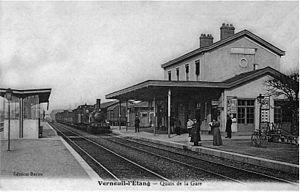
Intérieur de la gare de Verneuil-l'Étang avec l'arrivée d'un train tracté par une locomotive à vapeur, vers le début des années 1900.
Le tramway de Verneuil-l'Étang à Melun, aussi appelé tacot de Verneuil ou tramway de Verneuil, est une des lignes de chemin de fer secondaire de Seine-et-Marne, exploitée de 1901 à 1950 par la Société générale des chemins de fer économiques, dont elle constitue la première ligne dans le département. Elle reliait Melun à Verneuil-l'Étang. La longueur de la ligne était de 18,390 km accomplis en une heure sur une voie d'un mètre de large. Elle connaît une hausse de fréquentation jusqu'en 1914, la guerre désorganisant ensuite son trafic. Entre les deux guerres, l'autobus la concurrence pour le trafic de voyageurs. La ligne voit alors sa rentabilité décliner, et n'est à terme utilisée que par l'industrie sucrière, avant sa fermeture et son démantèlement.
La gare de Verneuil-l'Étang est une gare ferroviaire française de la ligne de Paris-Est à Mulhouse-Ville, située sur le territoire de la commune de Verneuil-l'Étang, dans le département de Seine-et-Marne en région Île-de-France.